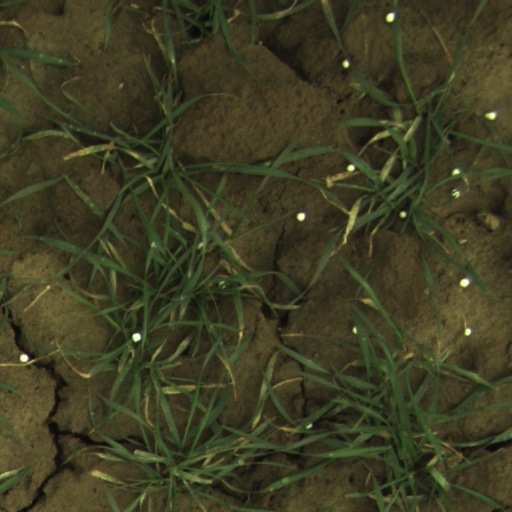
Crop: wheat